Pursuit to Haritan

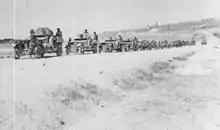
No. 12 Light Armoured Motor Battery and No. 7 Light Car Patrol with the 5th Cavalry Brigade on the road north of Aleppo. Mehemet Ali military barracks in background

After the capture of Aleppo, the remnant of the Seventh Army commanded by Mustapha Kemal which had withdrawn from Damascus, was now deployed to the north and northwest of that city. The Second Army of about 16,000 armed troops commanded by Nihad Pasha was deployed to the west in Cilicia and the Sixth Army with another 16,000 armed troops commanded by Ali Ihsan which had been withdrawn from Mesopotamia was to the northeast around Nusaybin. These Ottoman forces grossly outnumbered the 15th Imperial Service Brigade.